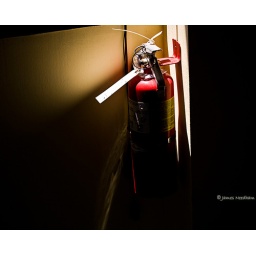
light coming in from the dirty window in the next shot